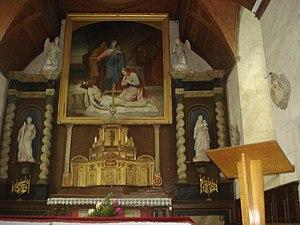
Victor Casimir Zier, né à Varsovie le 26 septembre 1822 était un peintre polonais et spécialiste des portraits qui œuvra en France.
Le Châtenet-en-Dognon est une commune française située dans le département de la Haute-Vienne en région Nouvelle-Aquitaine. Plus précisément, elle se trouve à 24 km au nord-est de Limoges, et à 9 km au nord de Saint-Léonard-de-Noblat, à l'intersection des routes départementales D 56a et D 19.